Murray McDavid

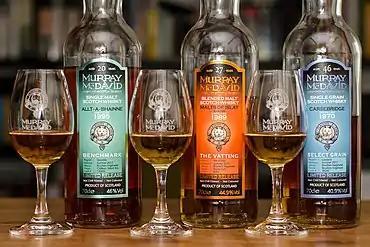
Three bottles from three Murray McDavid lines - Benchmark, The Vatting and Select Grain.

Murray McDavid is a bottler of Scotch whisky, offering a range of whisky from vintage single malts and grains to blended malts.